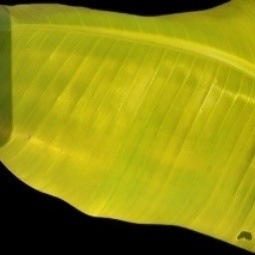
Label: Sulphur